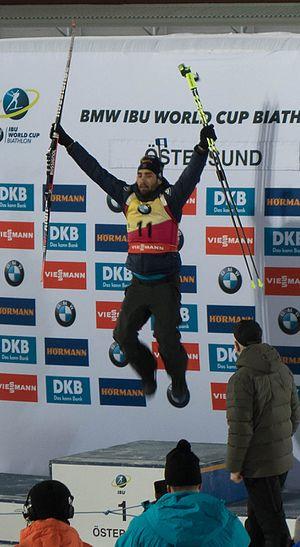
Martin Fourcade, né le 14 septembre 1988 à Céret est un biathlète français, quintuple champion olympique, sept fois vainqueur du classement général de la Coupe du monde et treize fois champion du monde dont la carrière internationale s'étend de 2007 à 2020. Considéré avec Ole Einar Bjørndalen comme l'un des deux meilleurs biathlètes de l'histoire, il est le seul à avoir remporté sept fois le classement général de la Coupe du monde, en 2012, 2013, 2014, 2015, 2016, 2017 et 2018. Il détient également le record de globes de cristal remportés, du nombre de points marqués sur une saison de Coupe du monde et du nombre de podiums consécutifs en Coupe du monde. Entre sa première victoire dans la poursuite de Kontiolahti le 14 mars 2010, et sa dernière course, dans la même épreuve et au même endroit, dix ans jour pour jour plus tard où il passe la ligne d'arrivée le premier, il totalise 83 victoires.
Cet article liste l'ensemble des lauréats du classement général et des classements par épreuve de la Coupe du monde de biathlon.